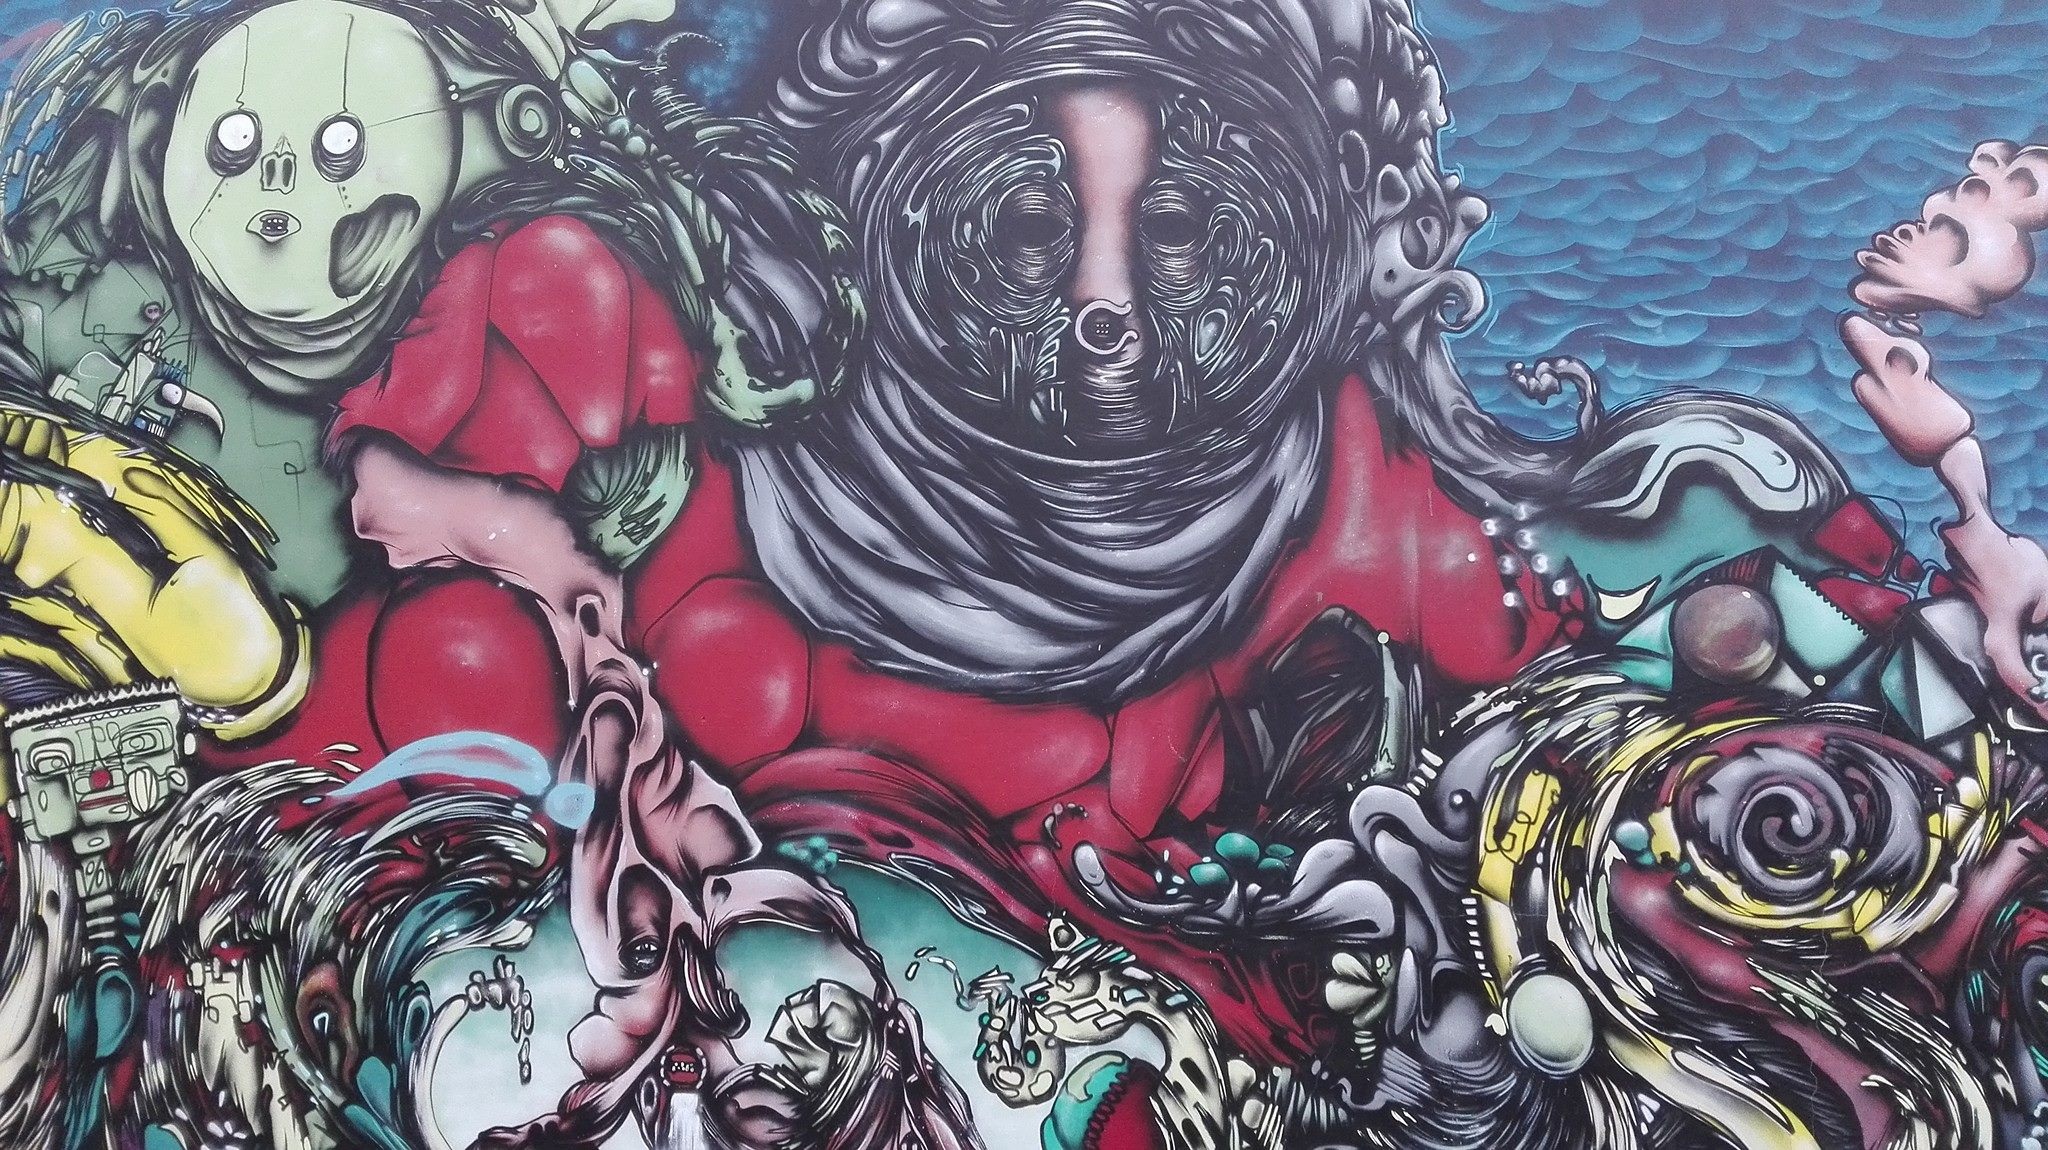
urban, wall, decoration, artistic, graffiti, street art, art, sketch, drawing, illustration, new zealand, mural, tag, comics, modern art, comic book, psychedelic art